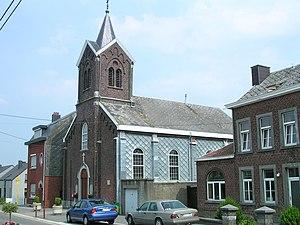
Elsaute est un village faisant partie de la commune de Thimister-Clermont dans l'Est de la Province de Liège en Belgique. La paroisse d'Elsaute s'étend en partie sur le territoire de Clermont et en partie sur le territoire d'Henri-Chapelle.